Easton Neston house

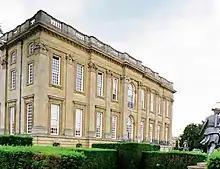
Easton Neston House in 1987

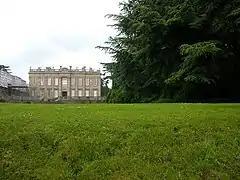
Easton Neston undergoing building work in 2007

Easton Neston is a large grade I listed country house in the parish of Easton Neston near Towcester in Northamptonshire, England. It was built by William Fermor, 1st Baron Leominster (1648–1711), in the Baroque style to the design of the architect Nicholas Hawksmoor.